Government of Birmingham

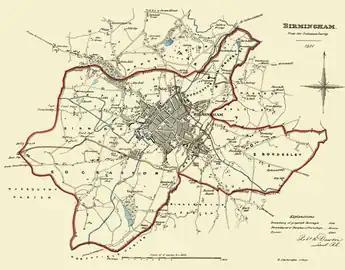

Most of Birmingham was historically a part of Warwickshire, though the modern city also includes villages and towns historically in Staffordshire or Worcestershire.